Conwy Guildhall

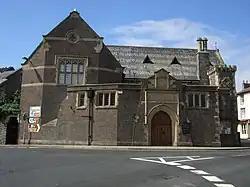
Conwy Guildhall

Conwy Guildhall is a municipal structure in Rose Hill Street, Conwy, Wales. The guildhall, which is the meeting place of Conwy Town Council, is a Grade II listed building.